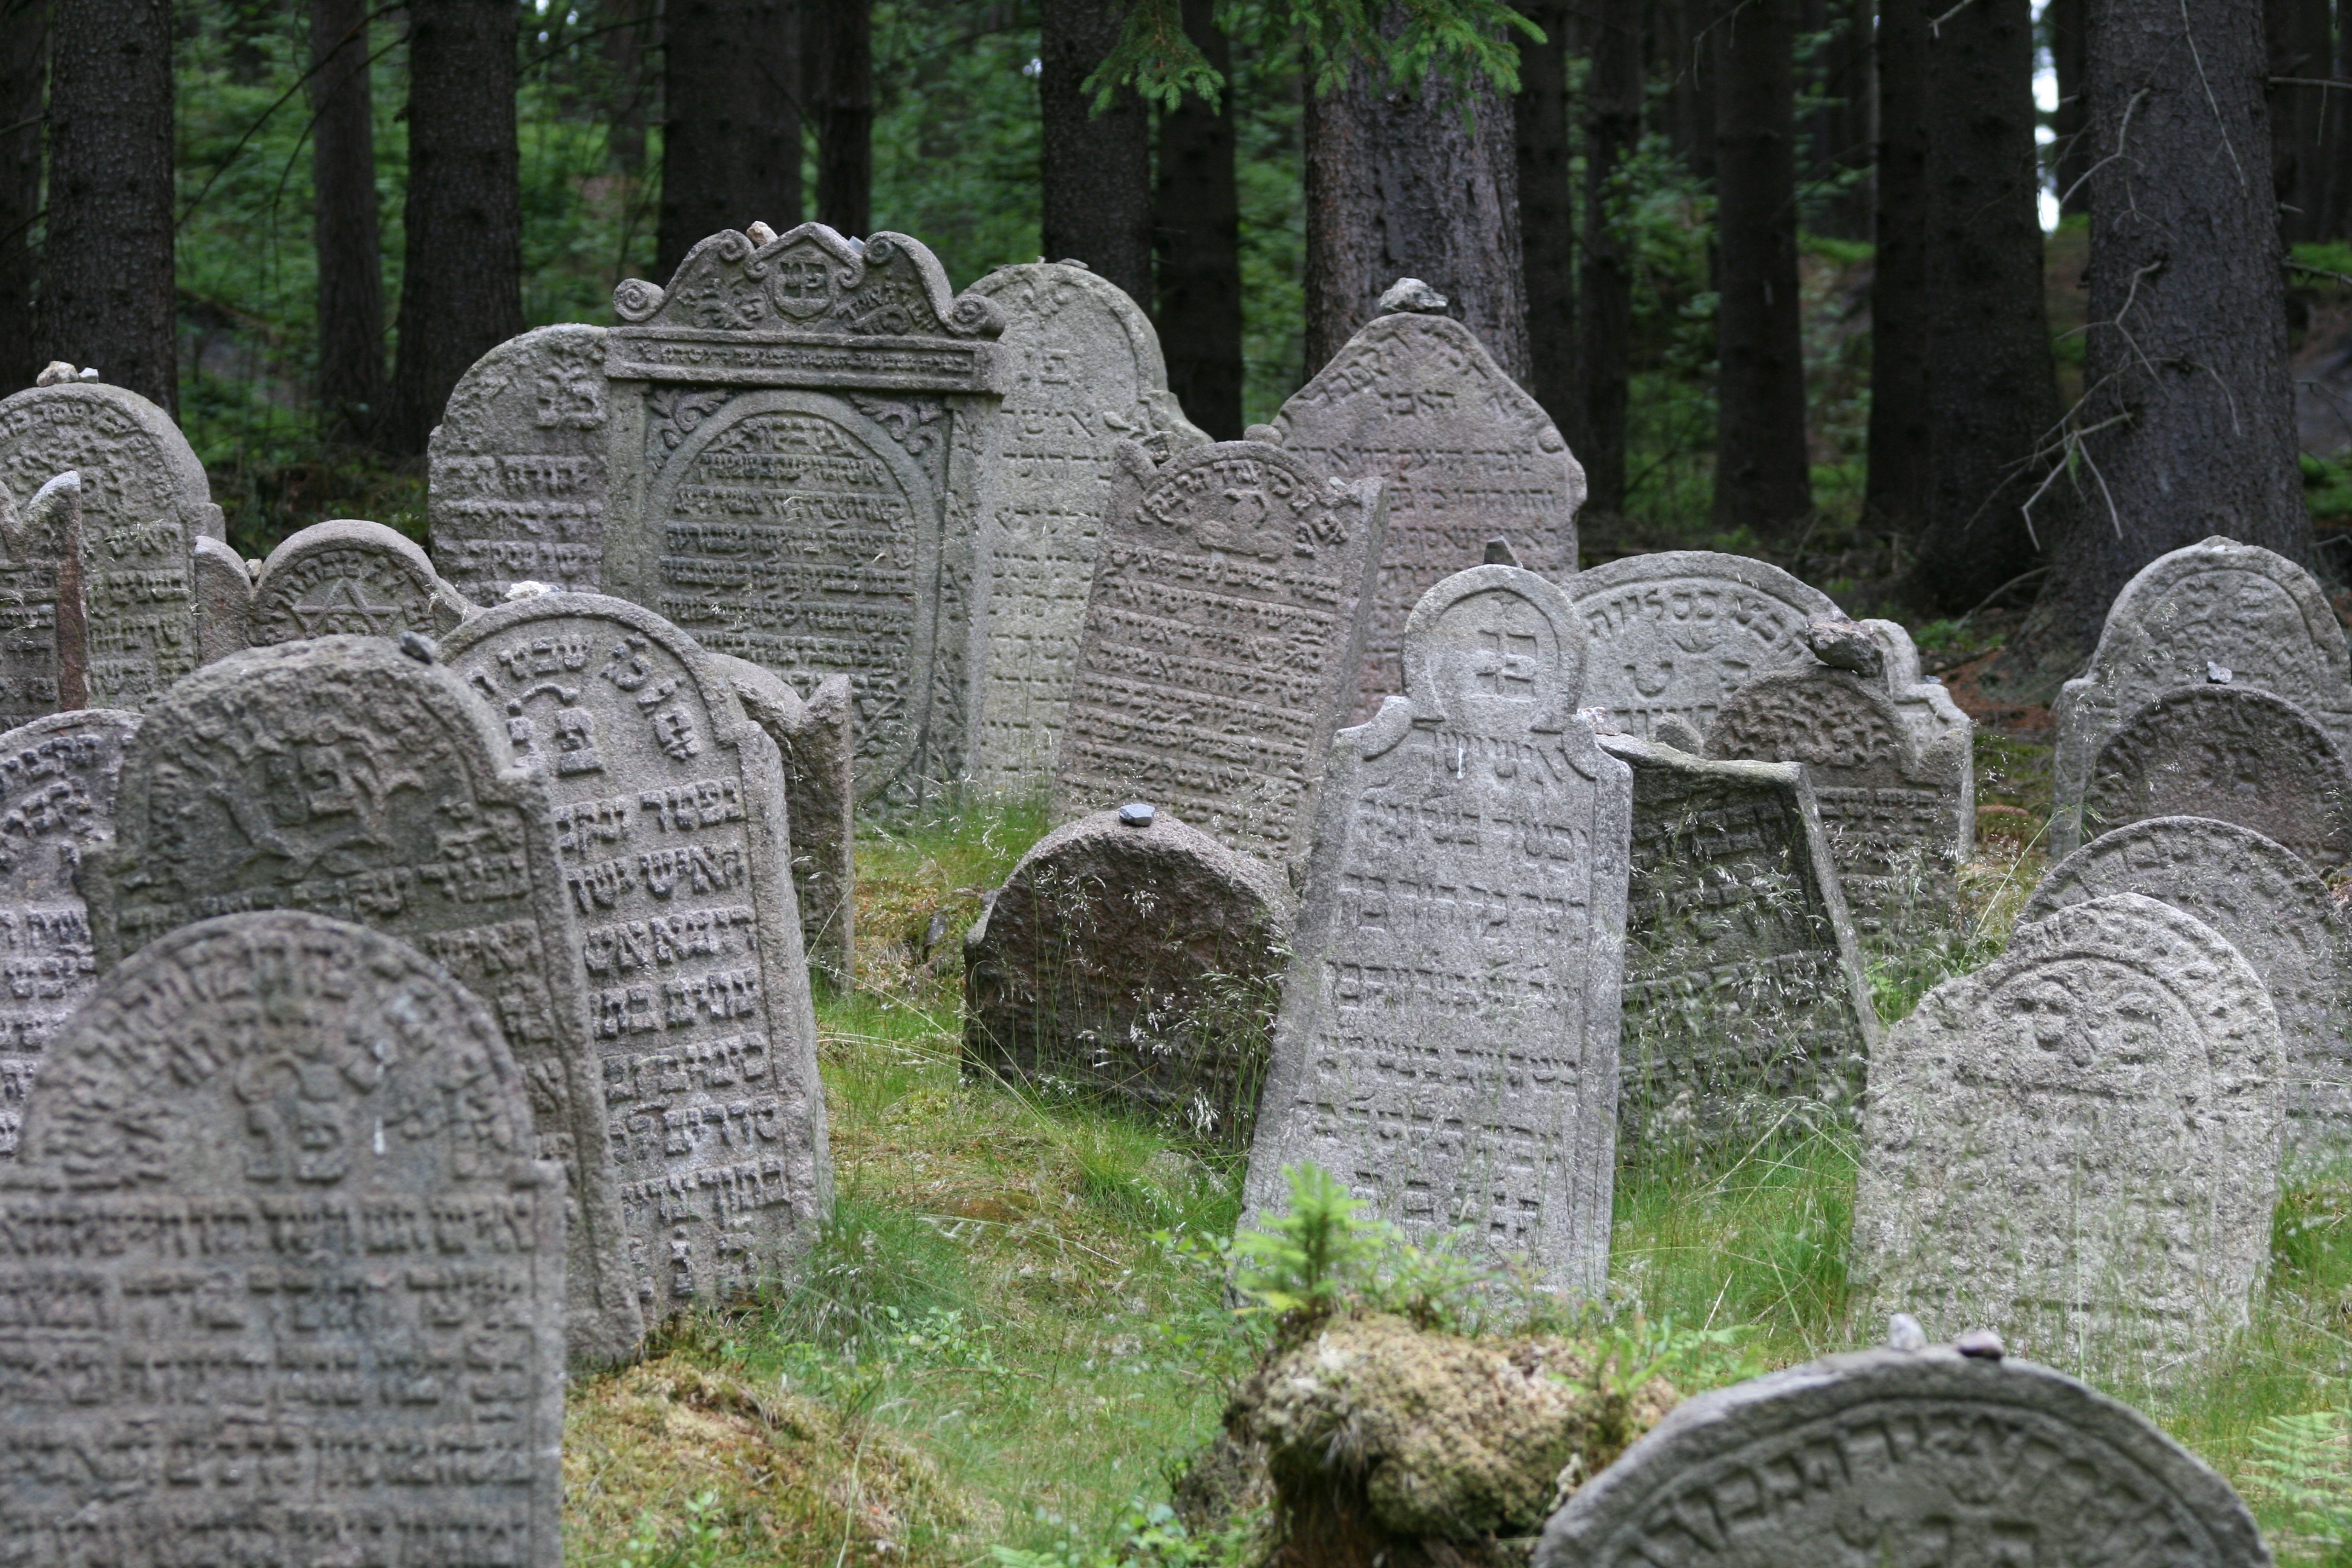
forest, stone, cemetery, grave, memorial, headstone, jewish, ancient history, geographical feature